List of general science and technology awards

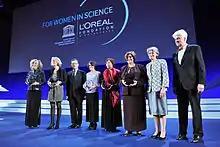
Winners of the 2010 L'Oréal-UNESCO For Women in Science Awards at UNESCO Headquarters, Paris

This list of general science and technology awards is an index to articles about notable awards for general contributions to science and technology. These awards typically have broad scope, and may apply to many or all areas of science and/or technology. The list is organized by region and country of the sponsoring organization, but awards are not necessarily limited to people from that country.